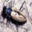
Label: beetle